Djurgården ferry

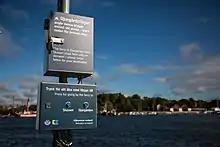
From Skeppsholmen, ferry service is available upon request only

Depending on the time of day and day of the week, the ferries operate three, four or six times per hour. Two ferries are normally required to operate services, with an extra ferry required for the six services per hour frequency. The service carries some 2.2 million passengers a year.